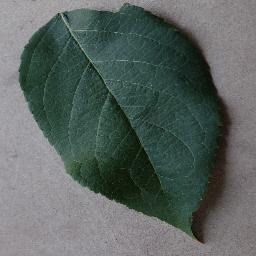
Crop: apple
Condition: healthy